Galdogob

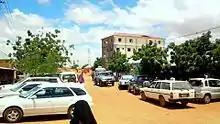
Galdogob

Galdogob is located in the western part of the Mudug region bordering Ethiopia's portion of the Somali-majority Dollo Zone, and is a popular rest stop for Somali travelers heading to and from Dire Dawa, Jijiga, Gode, Werder and Geladi. Hundreds of small cars and heavy trucks pass through the city every day. In 1982, Galdogob briefly fell in the hands of the Ethiopian backed group SSDF in the 1982 Ethiopian–Somali Border War.